Otto Hahn

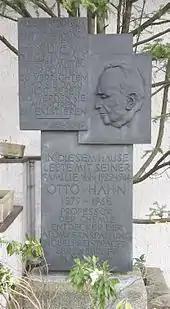
Monument in Berlin-Dahlem, in front of the Otto-Hahn-Platz

Under Nazi rule, Germans had been forbidden to accept Nobel prizes after the Nobel Peace Prize had been awarded to Carl von Ossietzky in 1936. The Nobel Committee for Chemistry's recommendation was therefore rejected by the Royal Swedish Academy of Sciences in 1944, which also decided to defer the award for one year. When the Academy reconsidered the award in September 1945, the war was over and thus the German boycott had ended. Also, the chemistry committee had now become more cautious, as it was apparent that much research had taken place in the United States in secret, and suggested deferring for another year, but the Academy was swayed by Göran Liljestrand, who argued that it was important for the Academy to assert its independence from the Allies of World War II, and award the prize to a German, as it had done after World War I when it had awarded it to Fritz Haber. Hahn therefore became the sole recipient of the 1944 Nobel Prize for Chemistry.